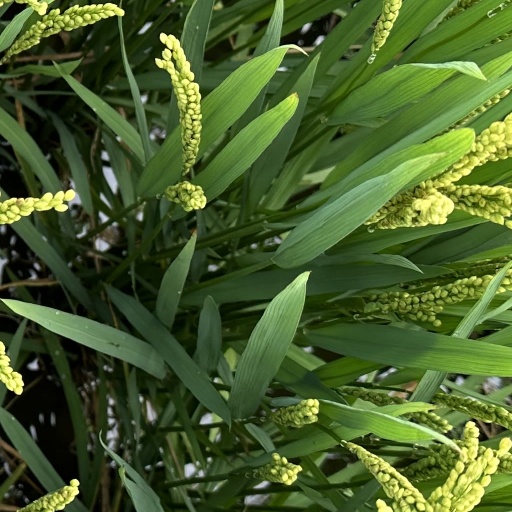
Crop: rice